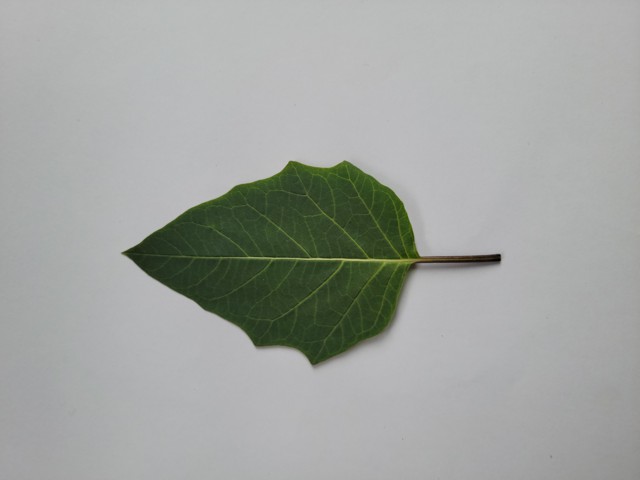
Plant: kalodhutura